Palladium (classical antiquity)

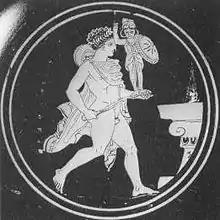
Diomedes with the Palladium approaches an altar

During the Trojan War, the importance of the Palladium to Troy was said to have been revealed to the Greeks by Helenus, the prophetic son of Priam. After Paris' death, Helenus left the city but was captured by Odysseus. The Greeks somehow managed to persuade the warrior seer to reveal the weakness of Troy: the city would not fall while the Palladium remained within its walls. The perilous task of stealing this sacred statue again fell upon the shoulders of Odysseus and Diomedes. The two stole into the citadel in Troy by a secret passage and carried it off, leaving the desecrated city open to the deceit of the Trojan Horse.